Republic of China Navy

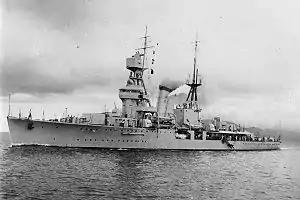
Nationalist Chinese Cruiser "CNS Ninghai" on sea trials in 1932

Following the success of the Northern Expedition, the Republic of China Navy (ROCN) formally realigned with the Nationalist Government under Chiang Kai-shek. During this time the Navy was commonly referred as the Central Navy.